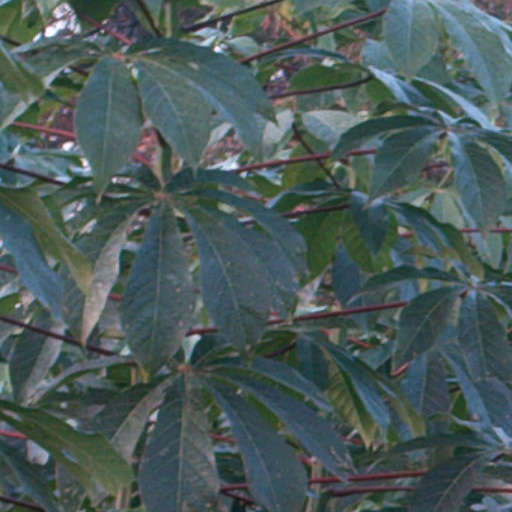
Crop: cassava